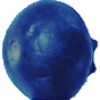
Label: huckleberry